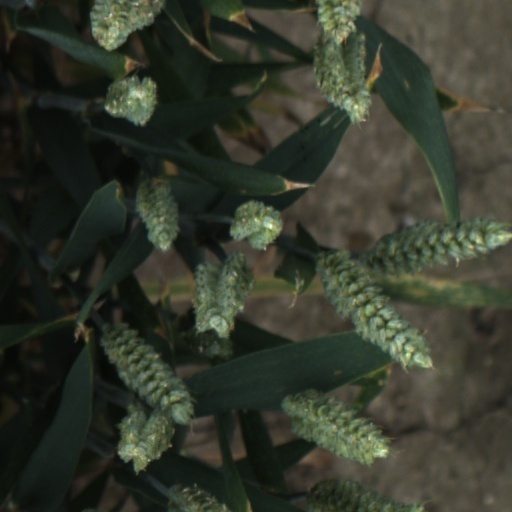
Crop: wheat